About Mrs. Leslie

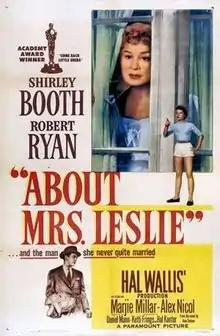
1954 theatrical poster

About Mrs. Leslie is a 1954 American drama film directed by Daniel Mann and starring Shirley Booth and Robert Ryan. It was nominated for a BAFTA Award in 1955.